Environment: real
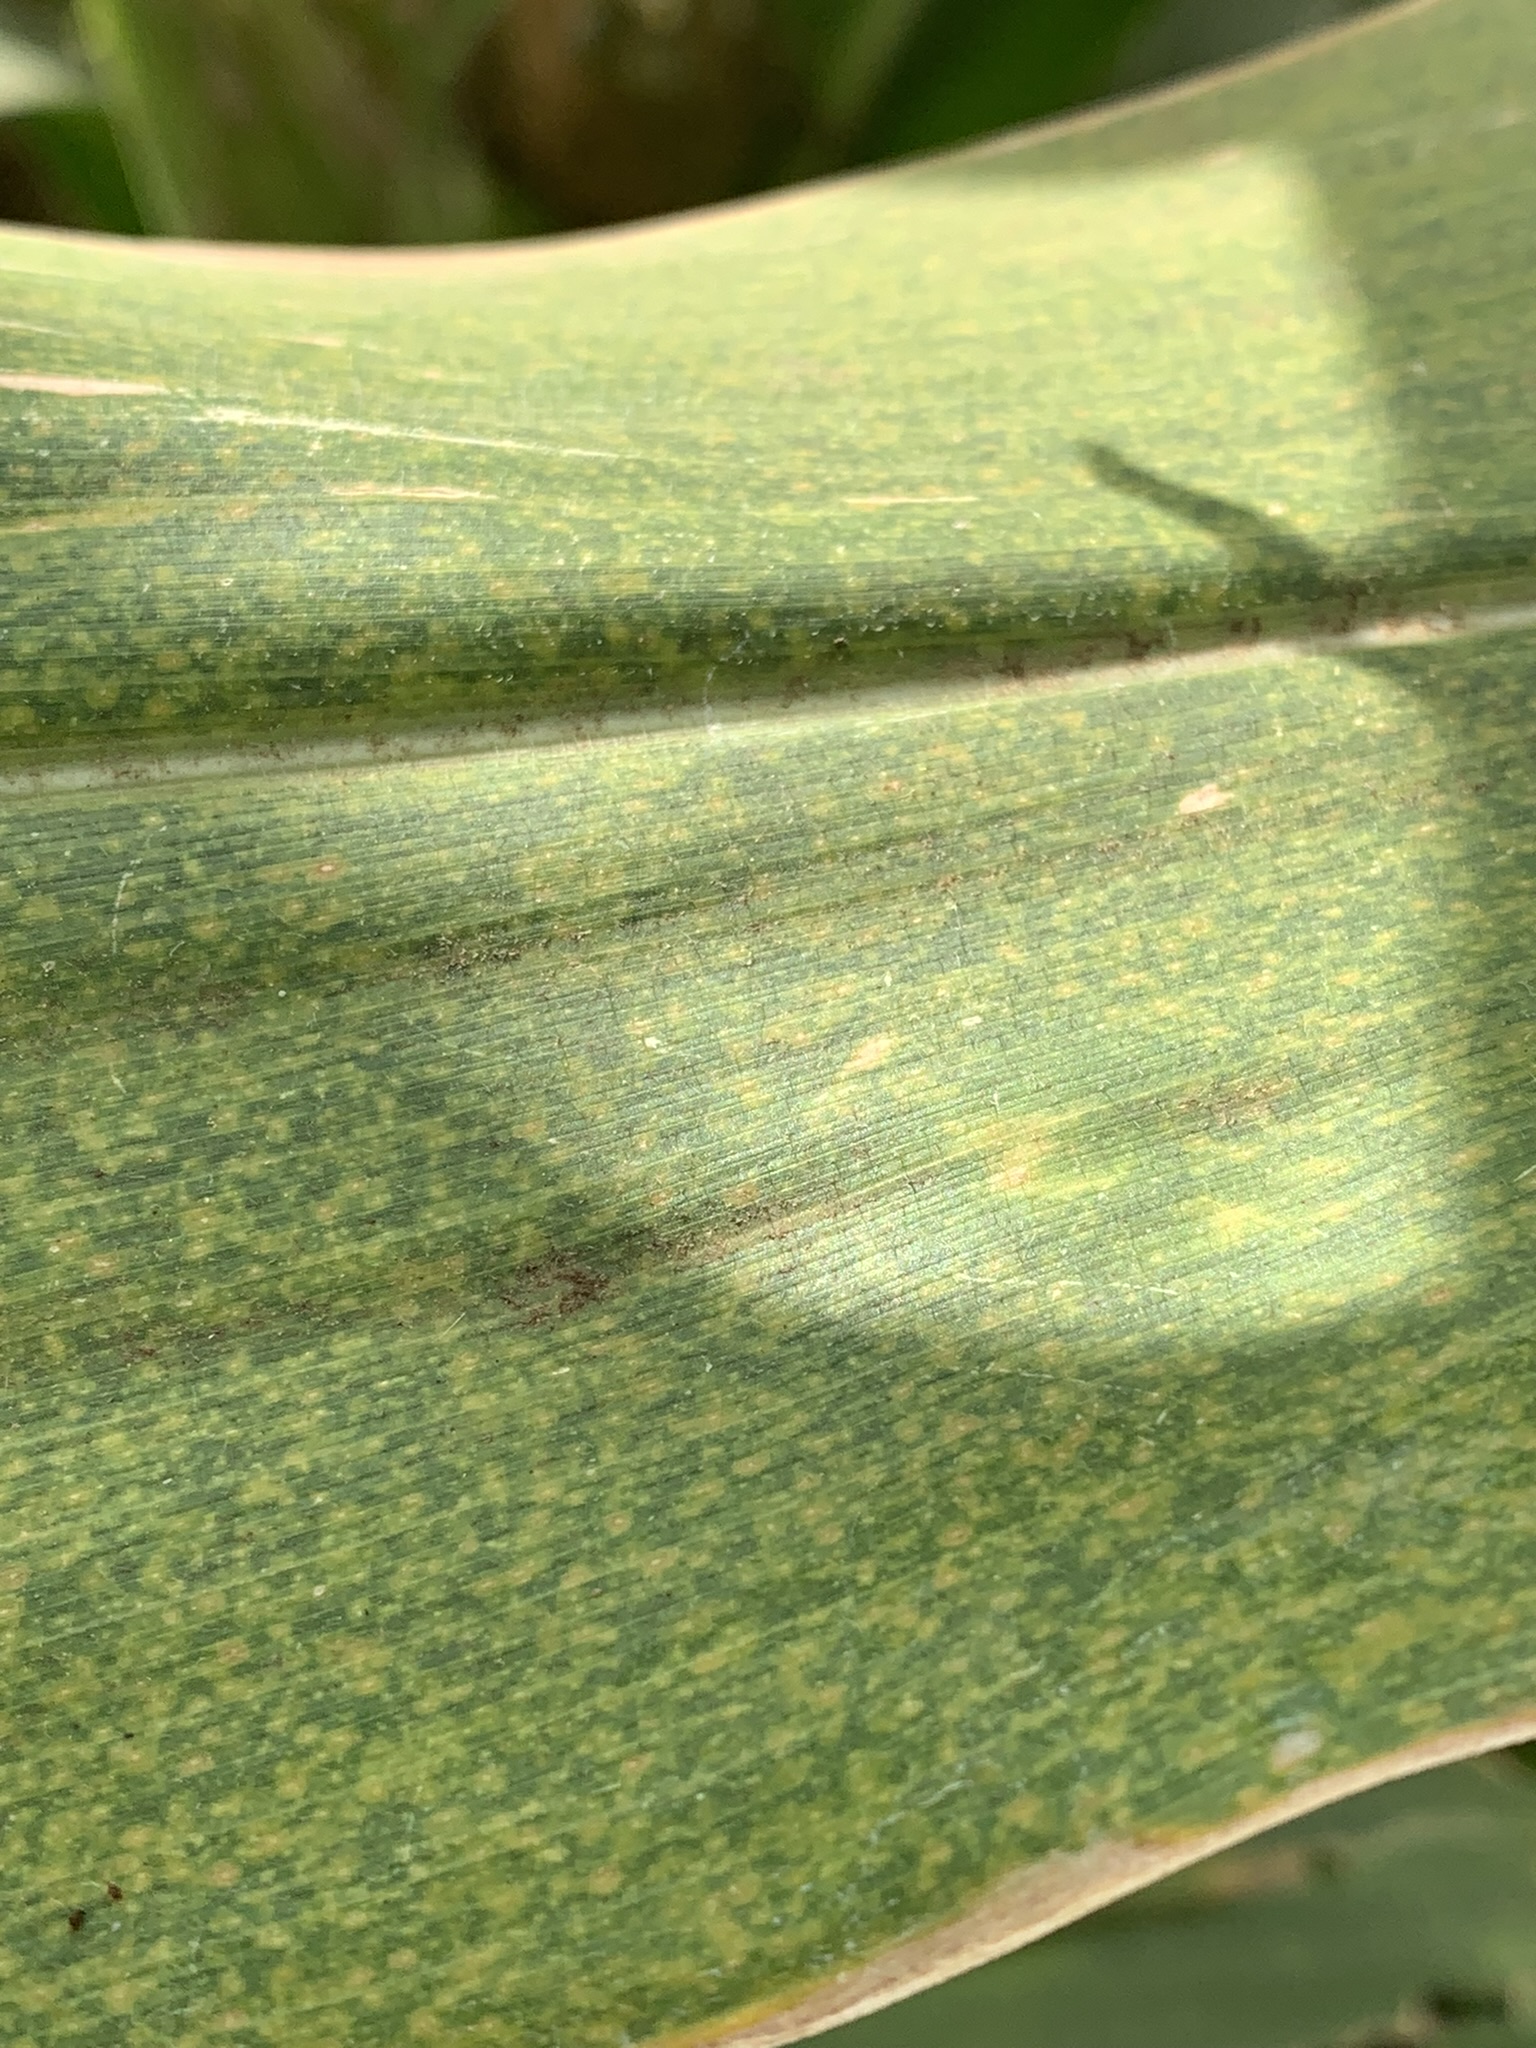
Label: lethal_necrosis